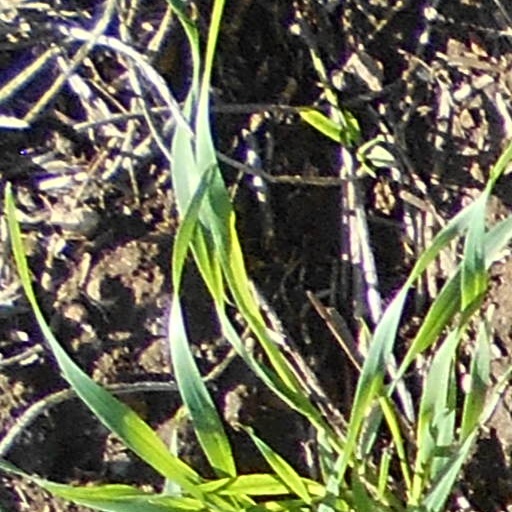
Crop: wheat